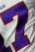
Number: 7